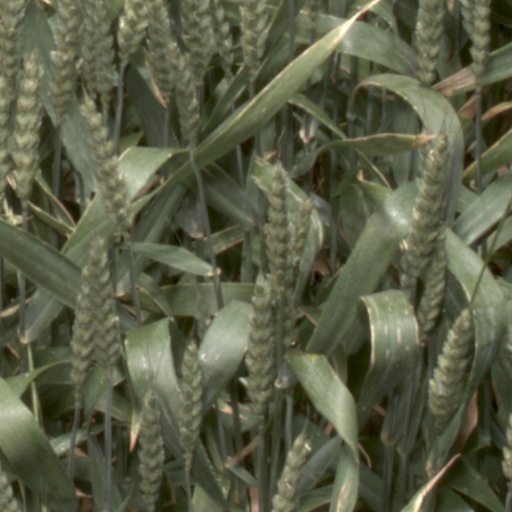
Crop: wheat